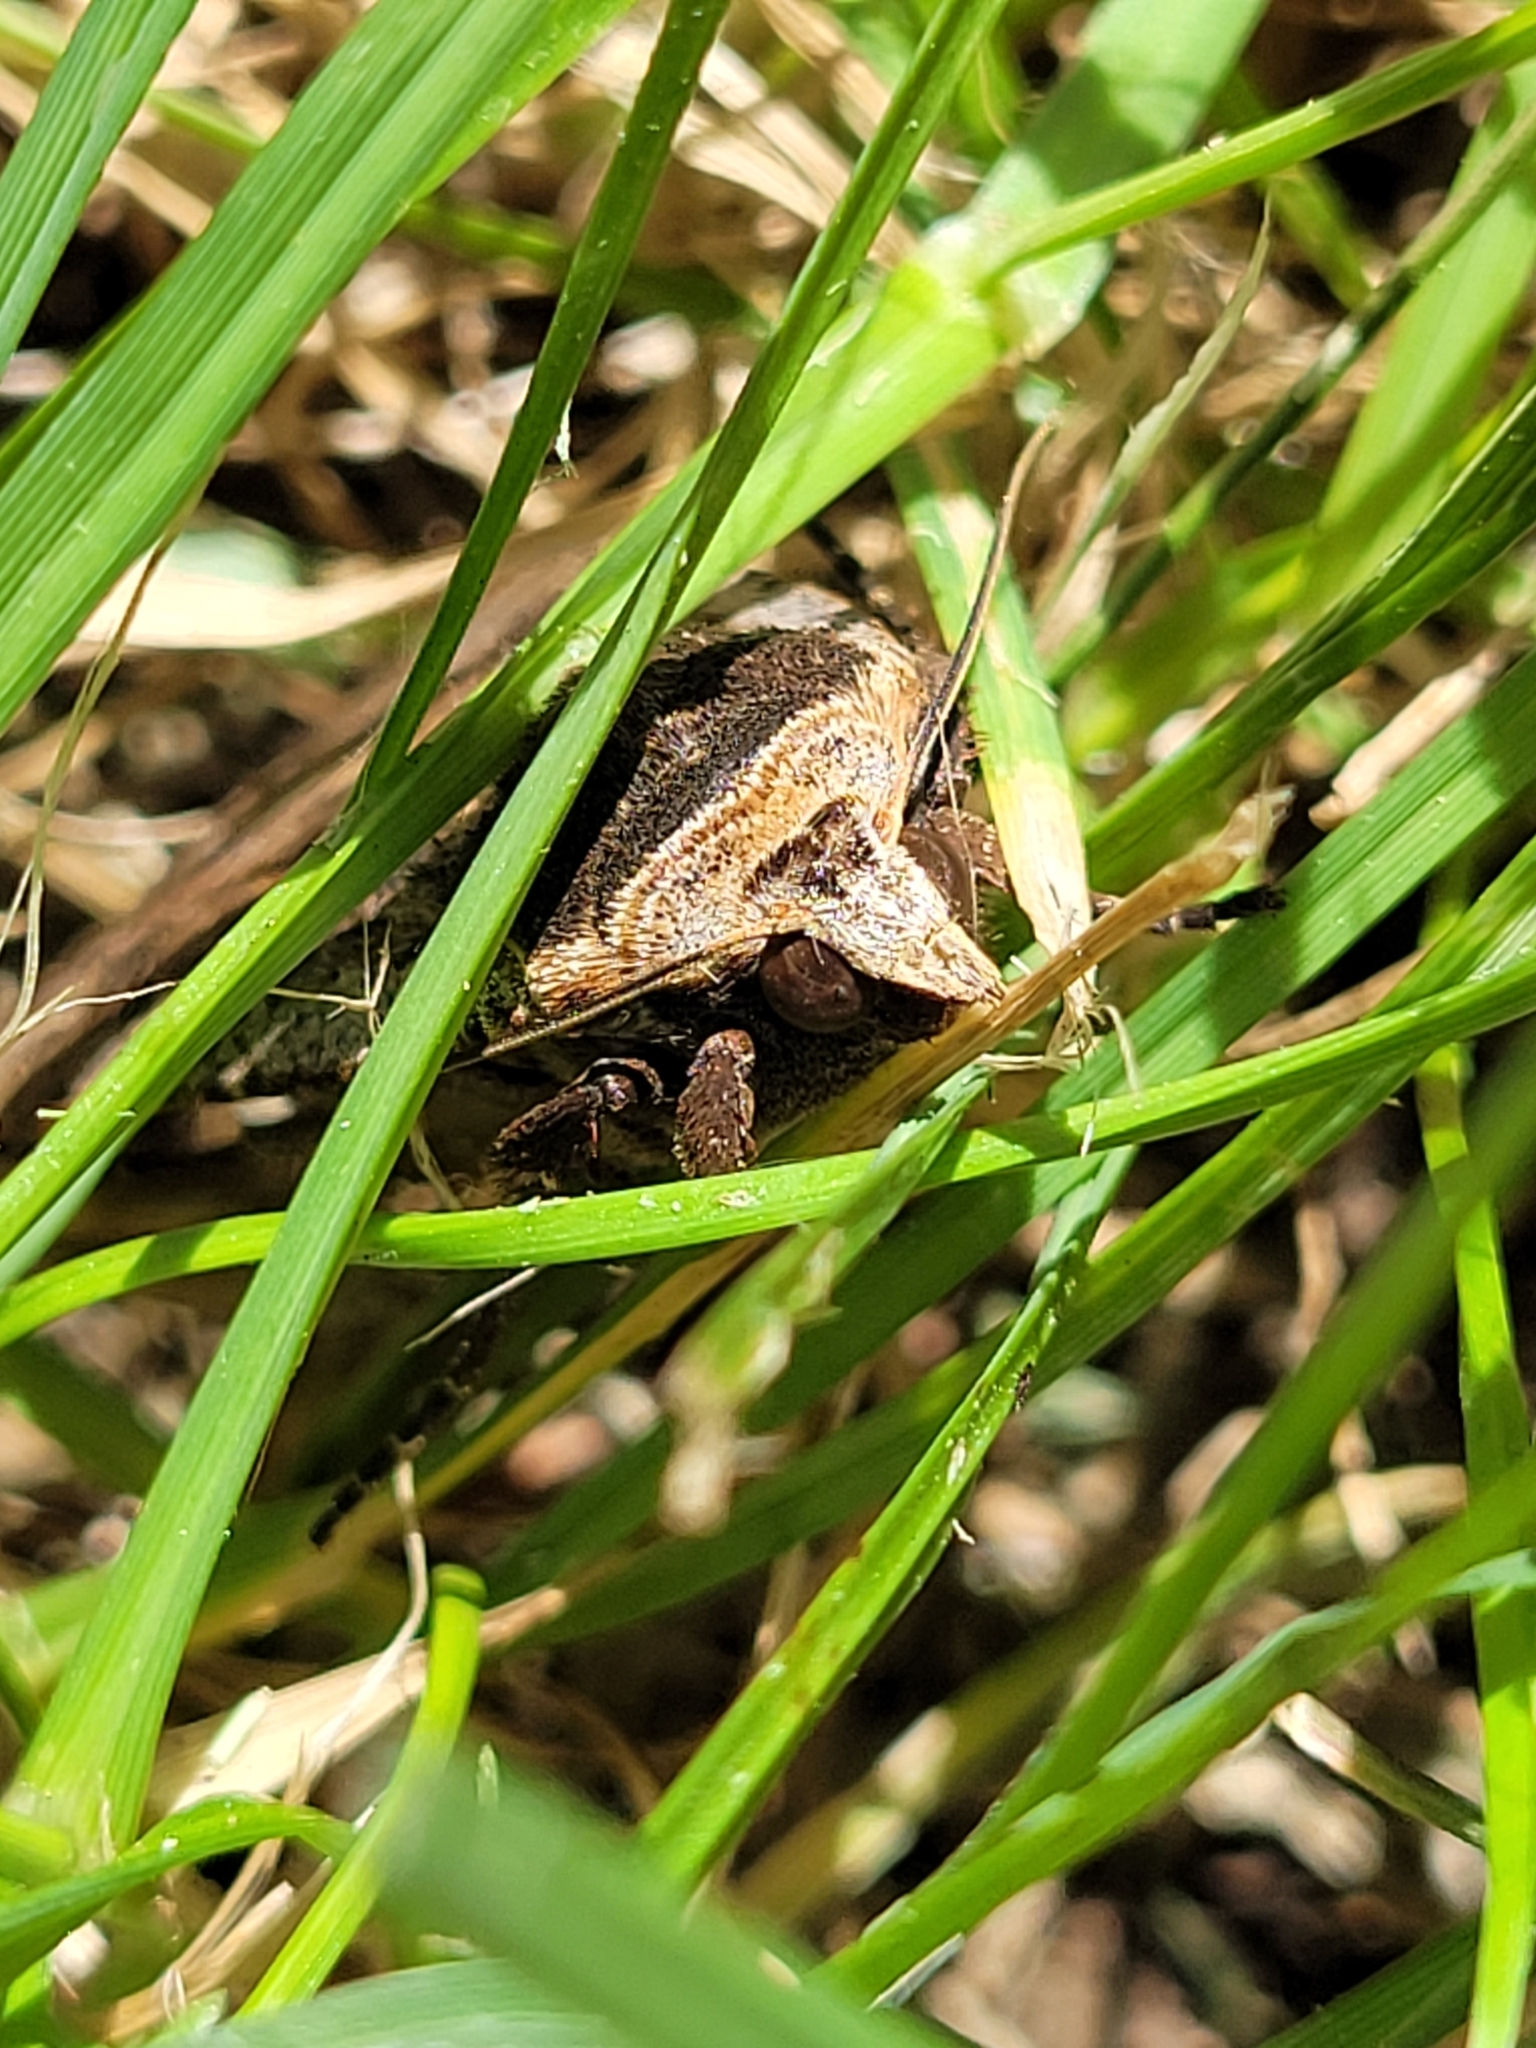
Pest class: cutworms